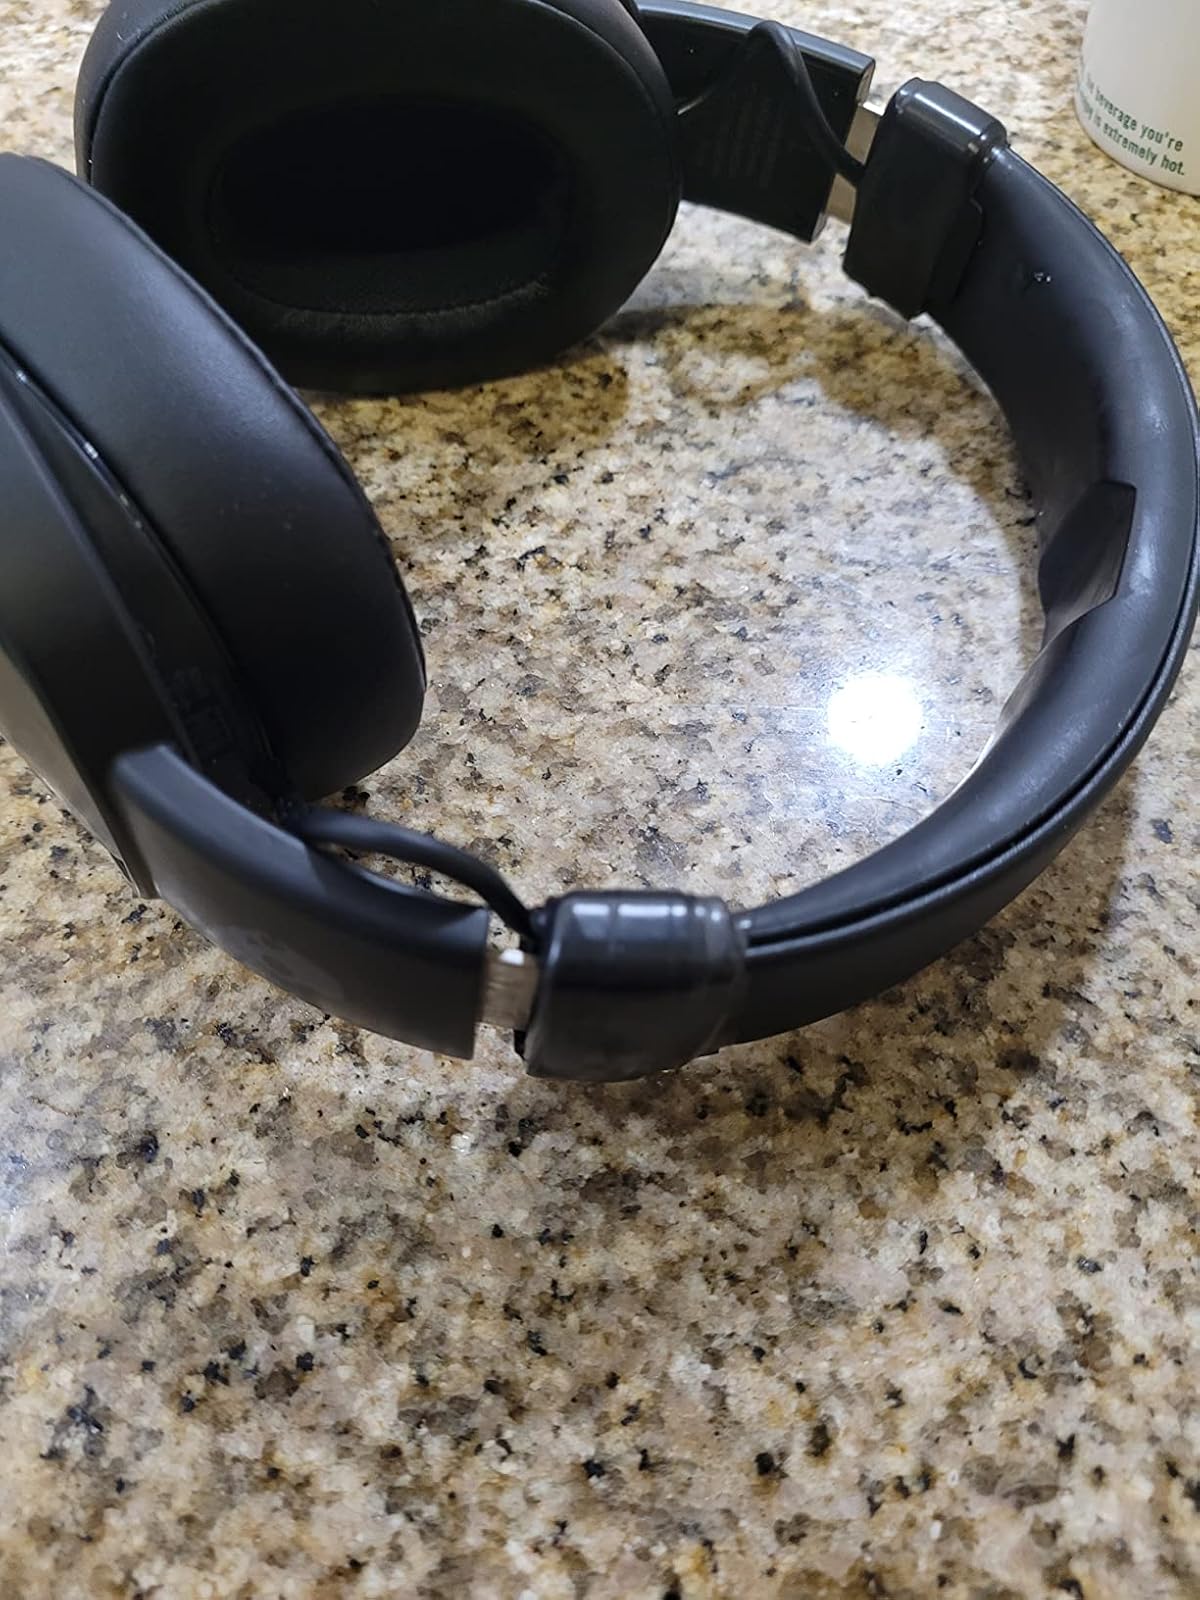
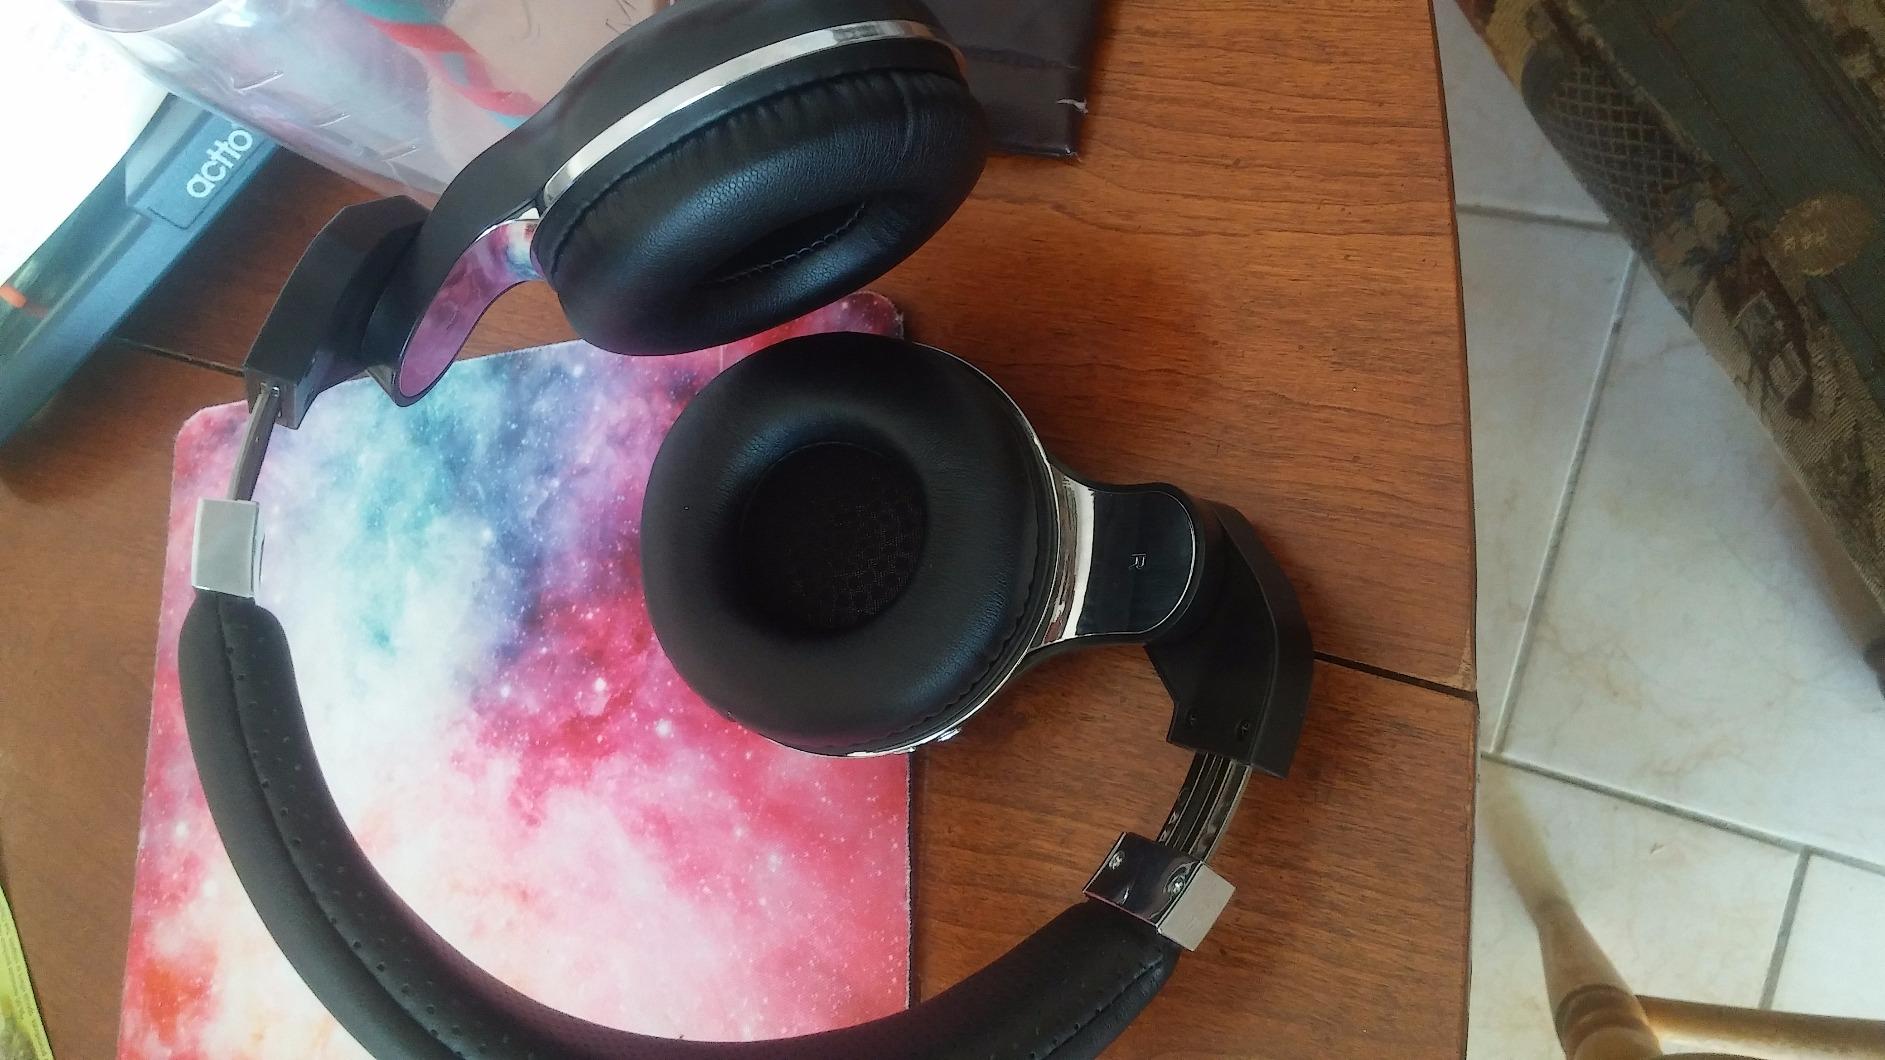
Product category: headphones
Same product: no